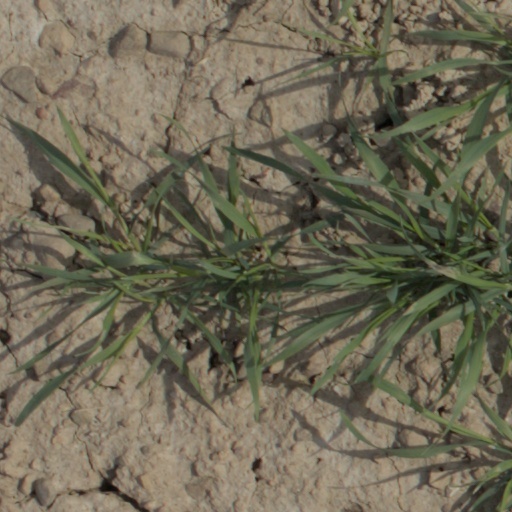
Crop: wheat